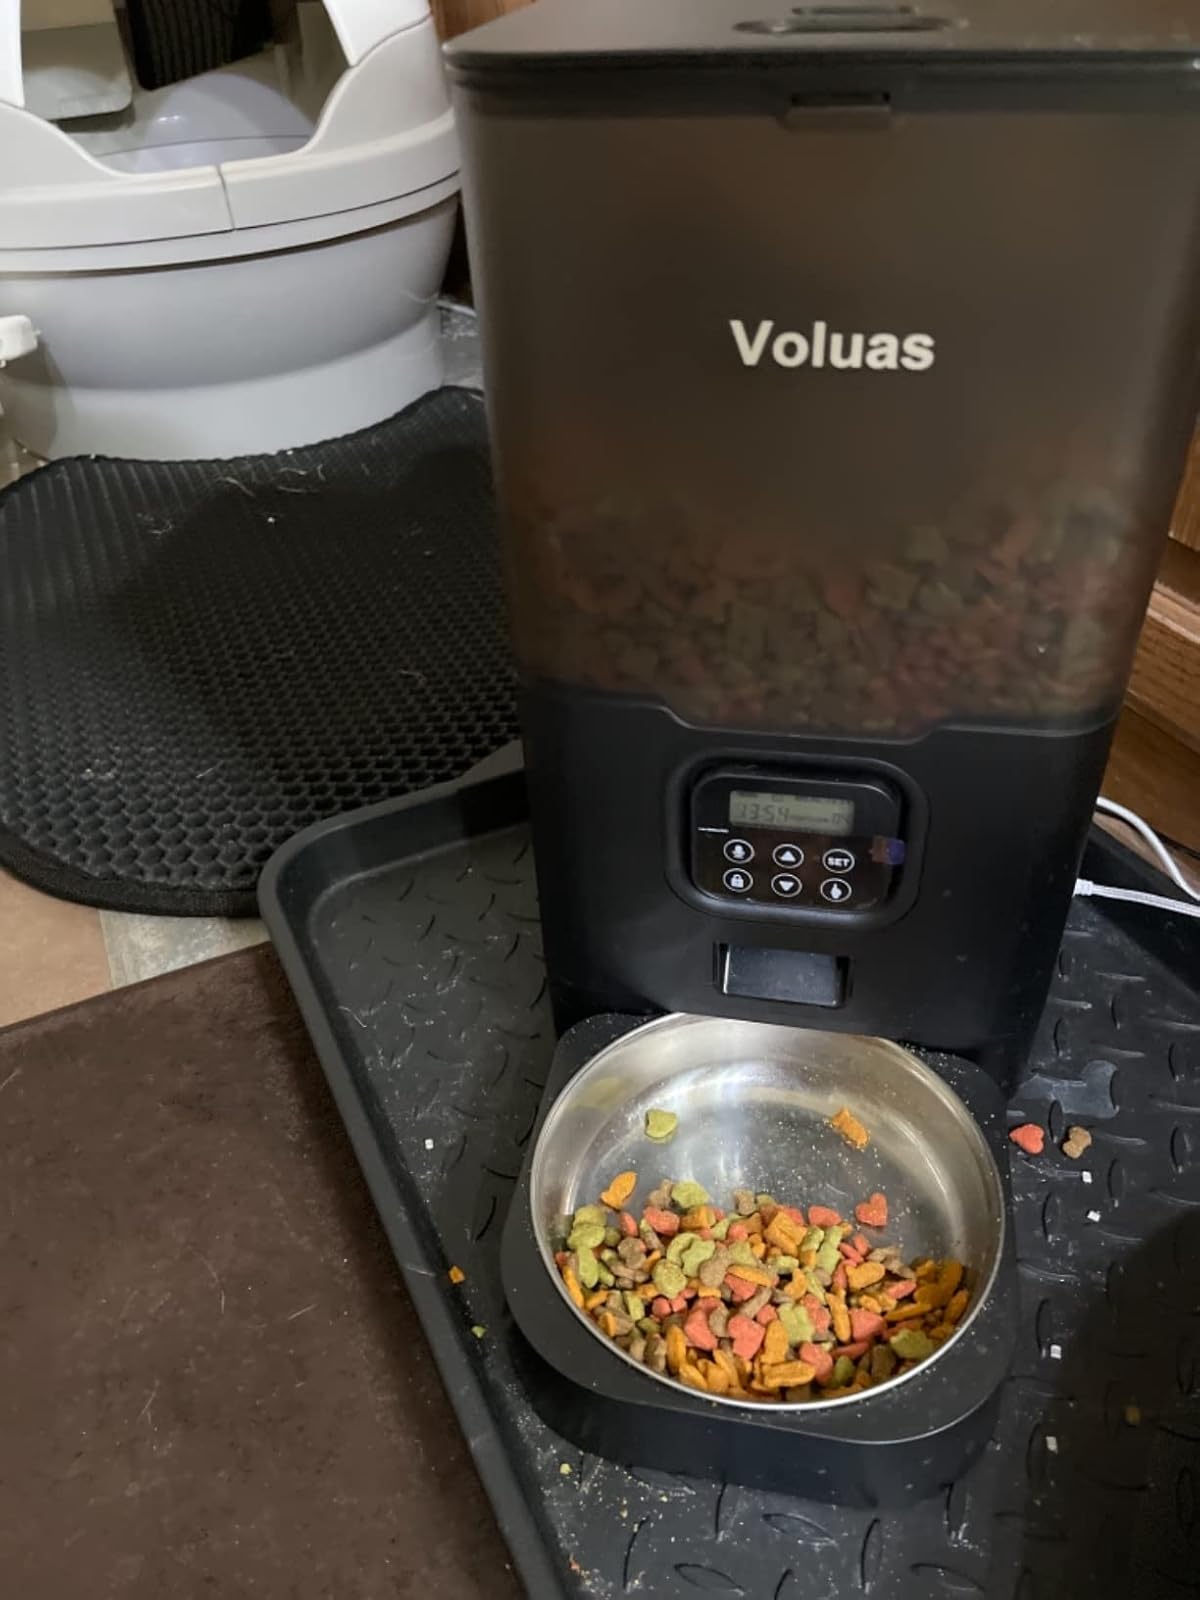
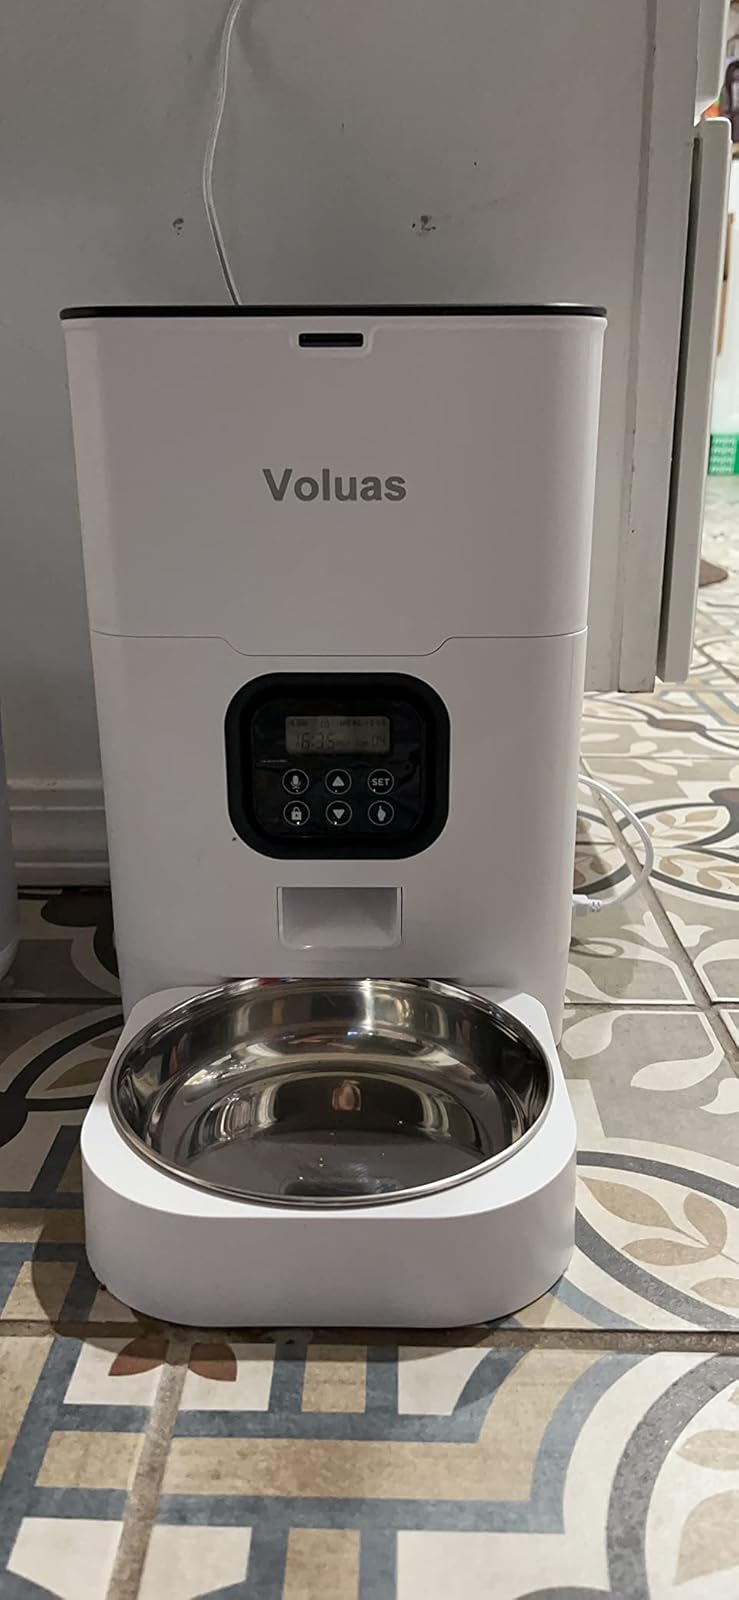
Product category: items_feeder
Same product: no